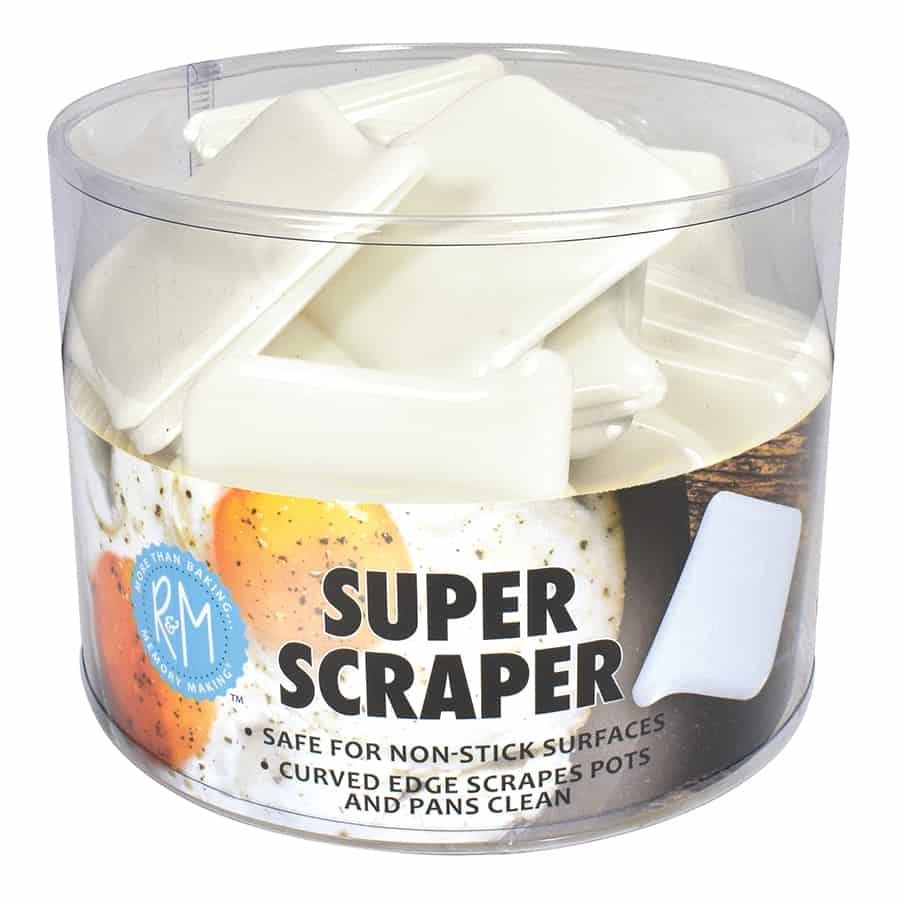
Super Scraper Bucket /70
Get every last bit of dough, batter or sauce with our bowl scraper/spatula. Unique shape for easy and practical use. Nylon Scraper. Made for high temperatures and safe on non-stick surfaces. Dishwasher safe.
Brand: R&M International
Category: Home & Garden > Kitchen & Dining > Kitchen Tools & Utensils > Kitchen Scrapers > Bowl Scrapers